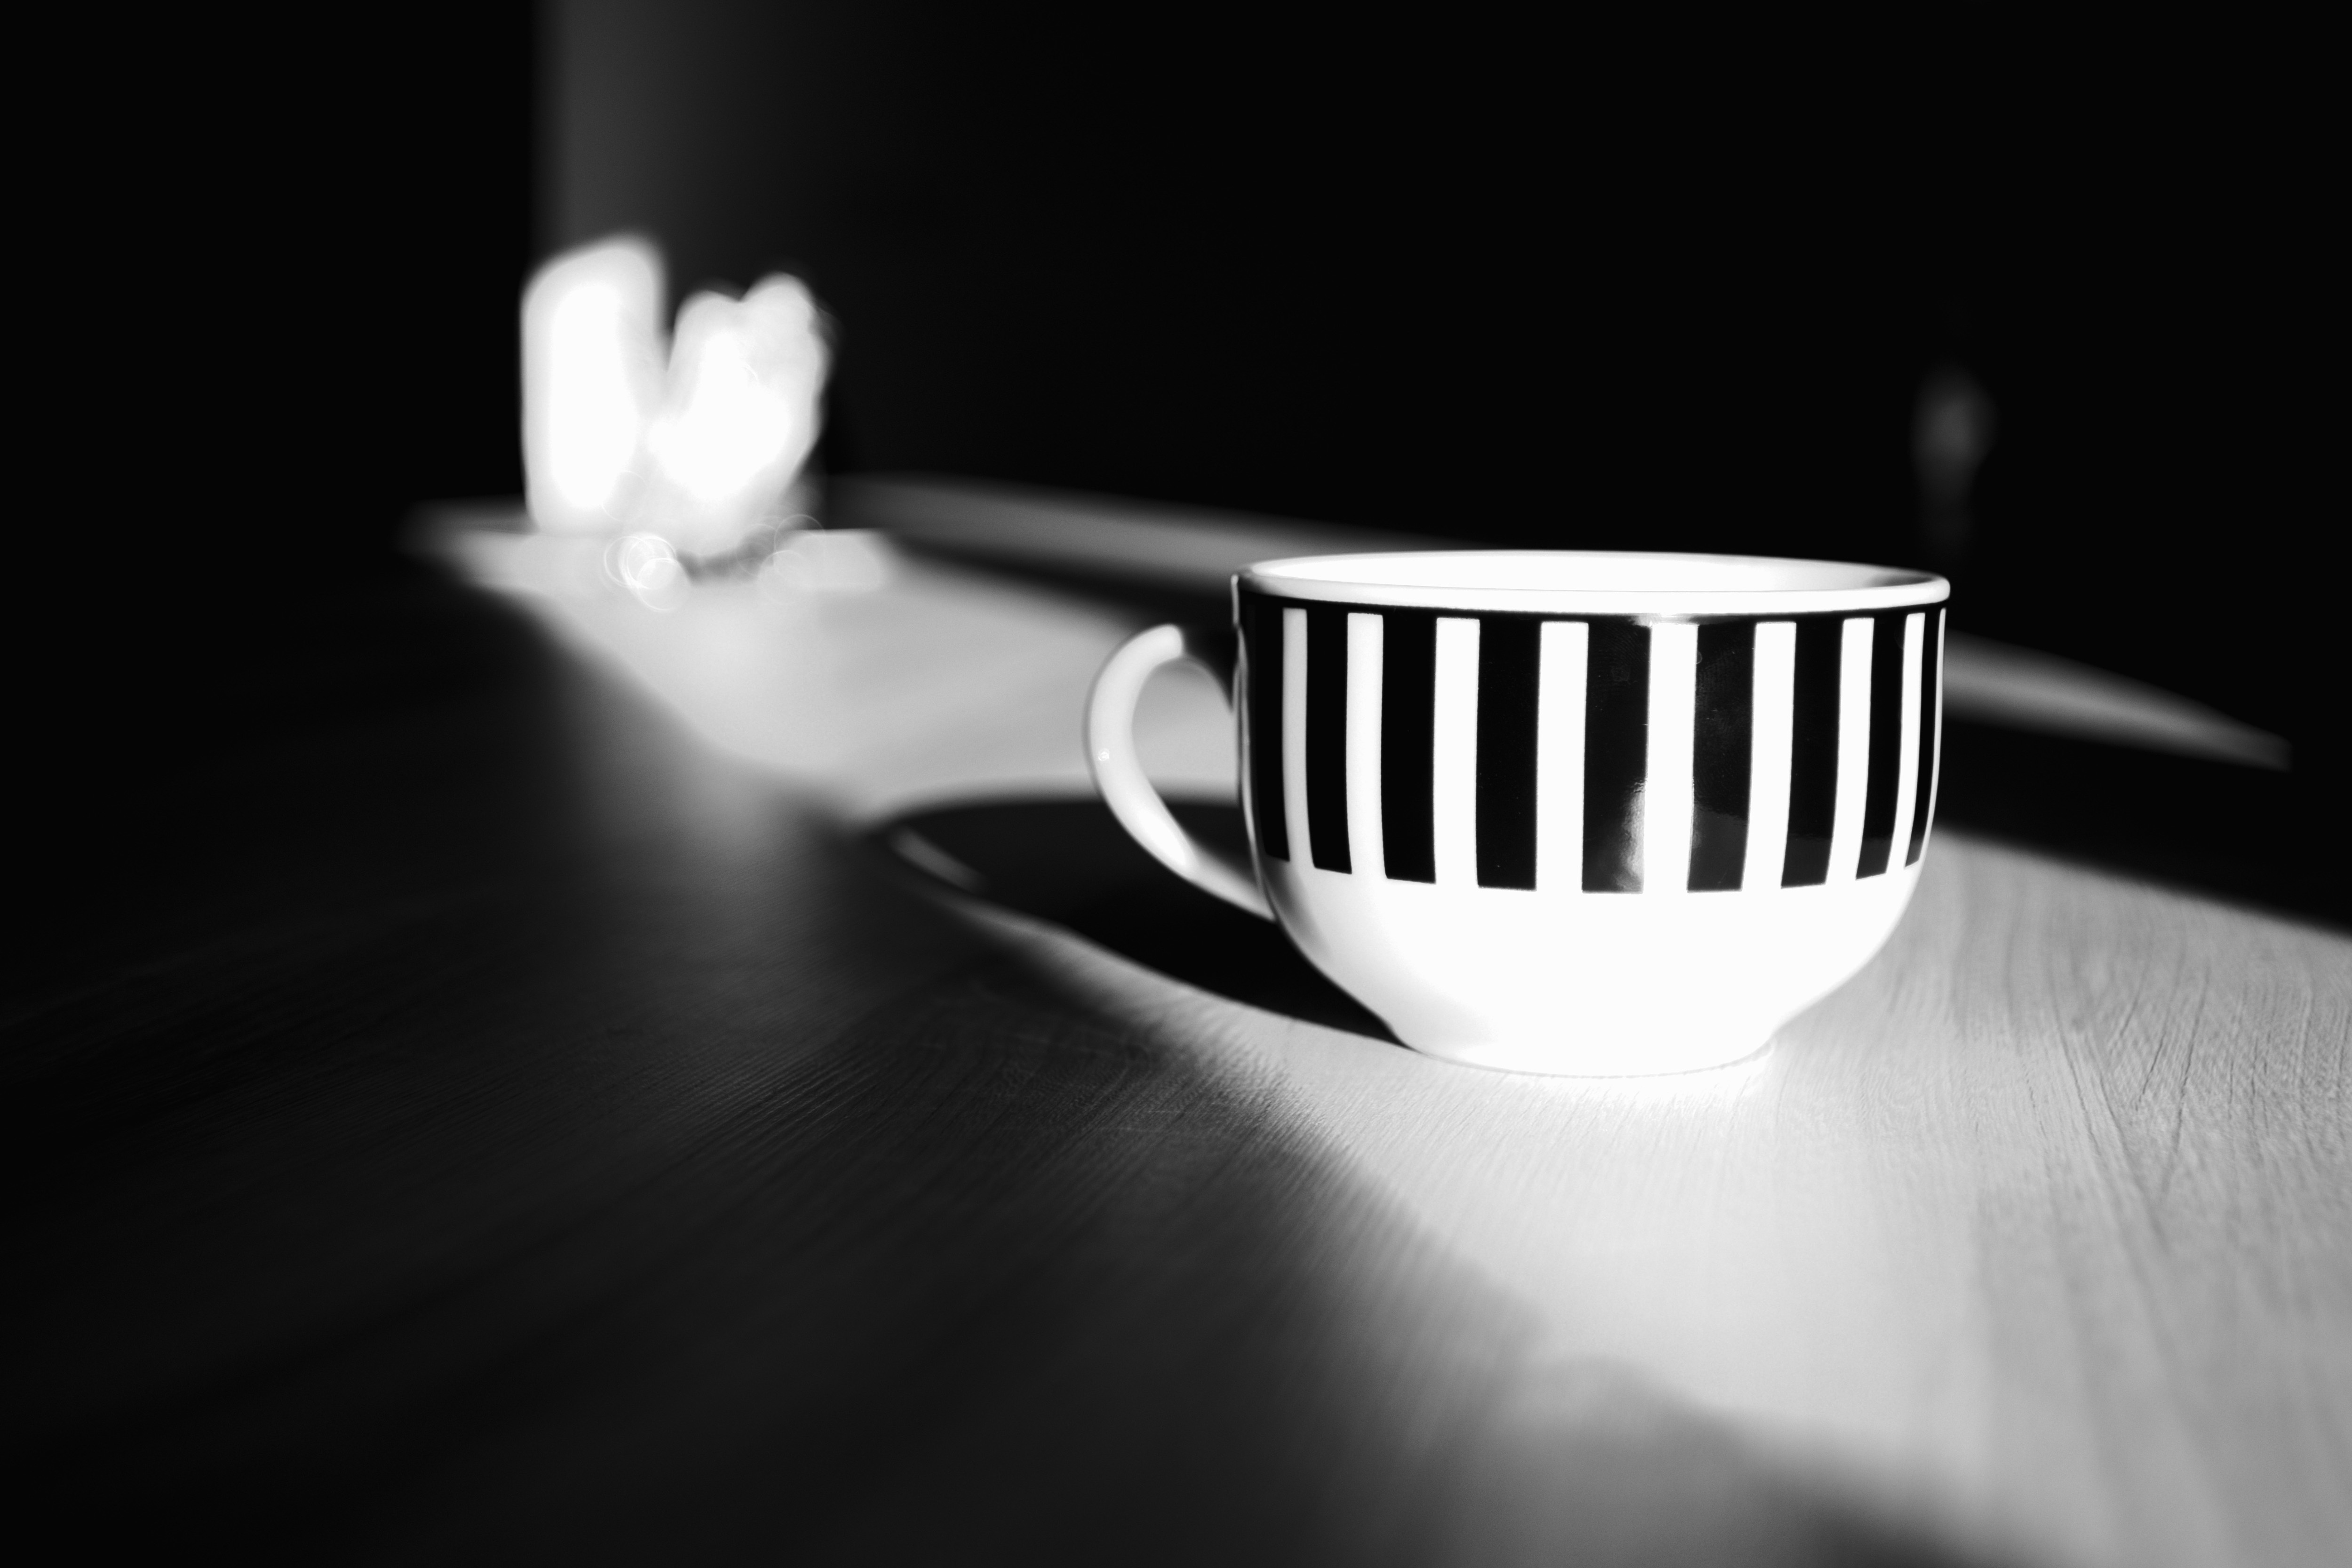
cup, white, still life photography, black, light, monochrome, black and white, monochrome photography, photography, drinkware, coffee cup, teacup, tableware, mug, serveware, still life, darkness, style